Nigang station

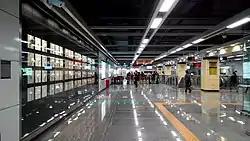

Nigang station is a Metro station of Shenzhen Metro Line 9. It opened on 28 October 2016.